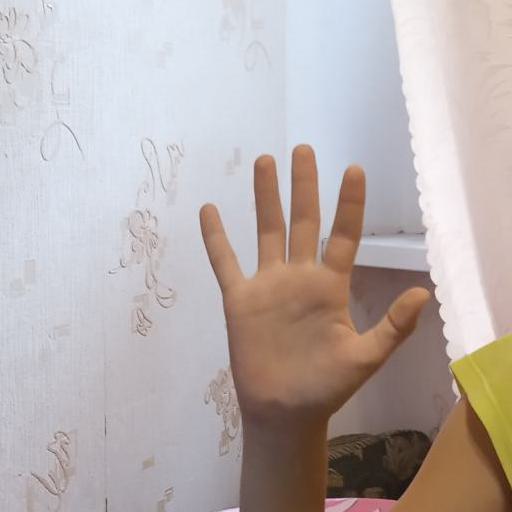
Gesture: palm